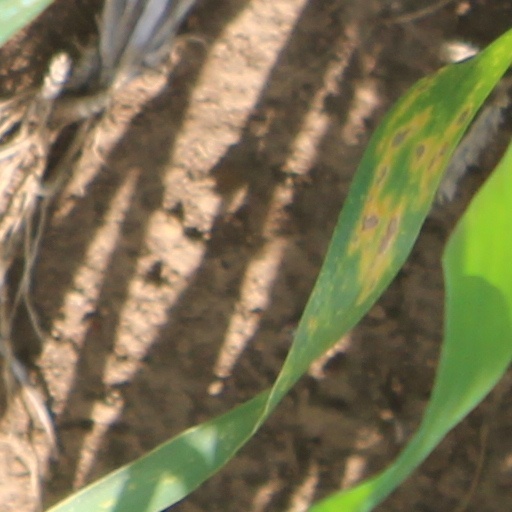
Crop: wheat